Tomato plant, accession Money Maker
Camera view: horizontal (90 deg, fisheye); turntable rotation: 180 degrees
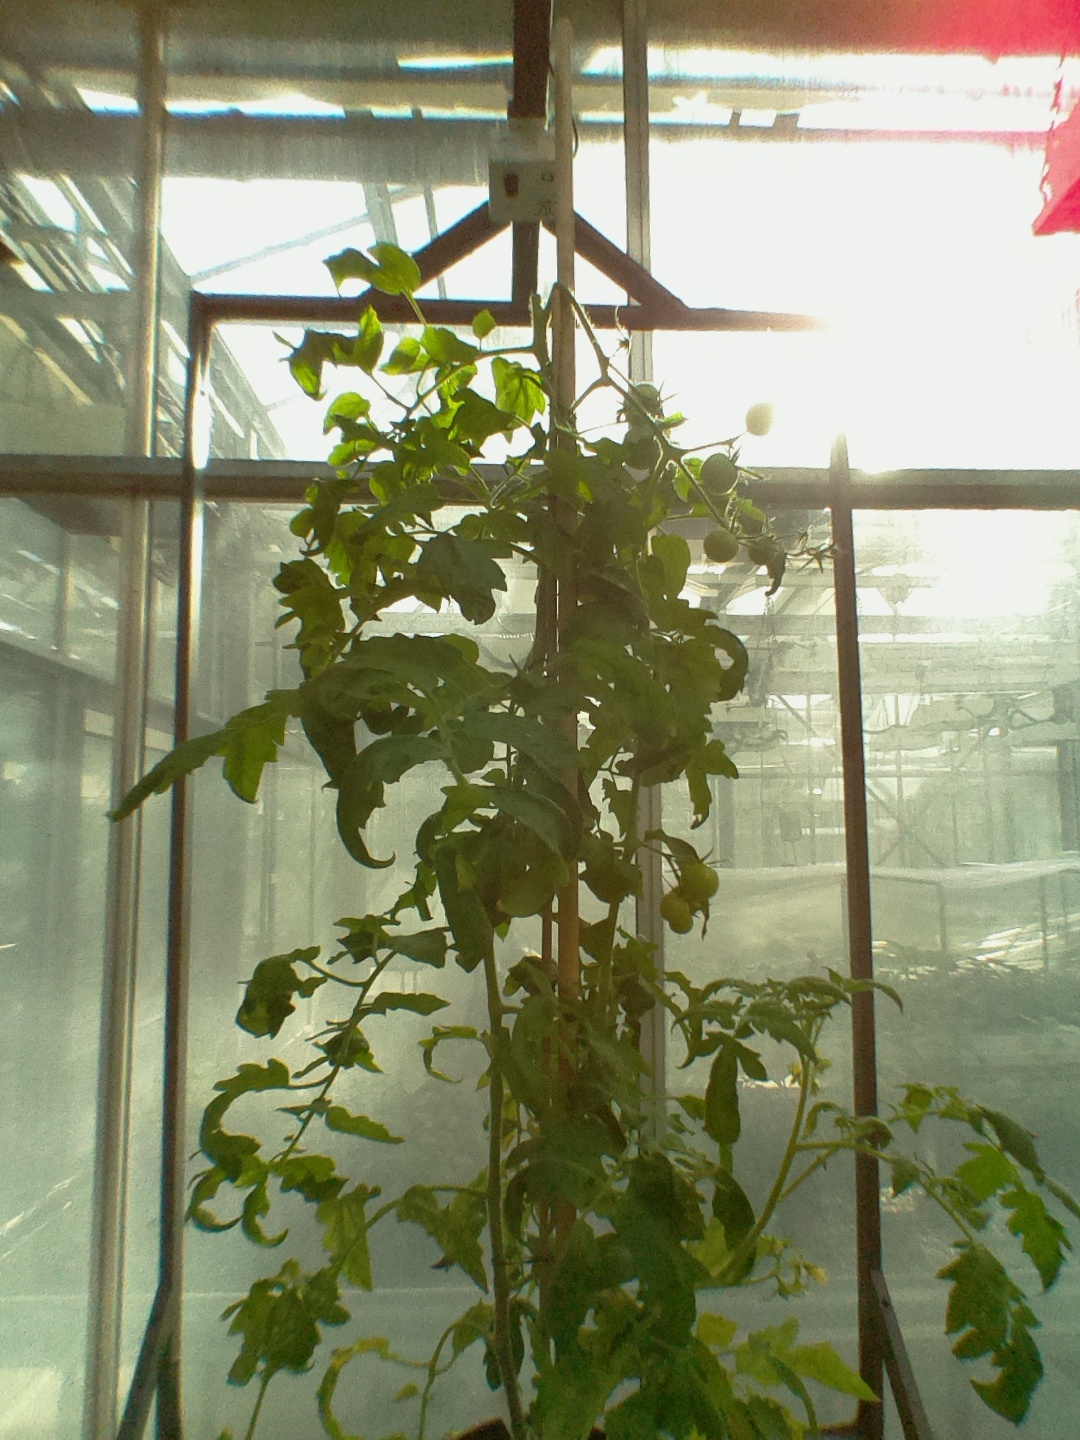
BBCH growth stage 72: 20%-30% of final fruit size